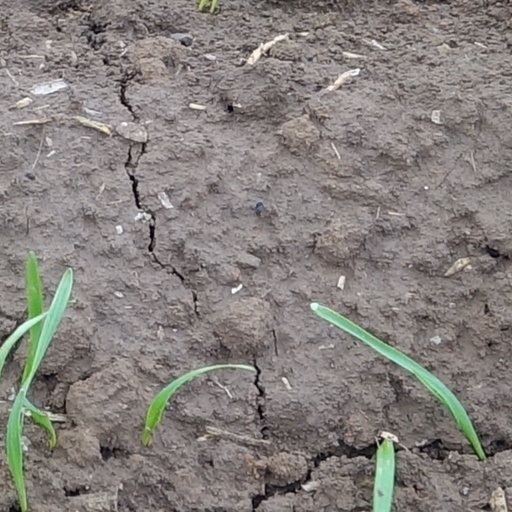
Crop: wheat